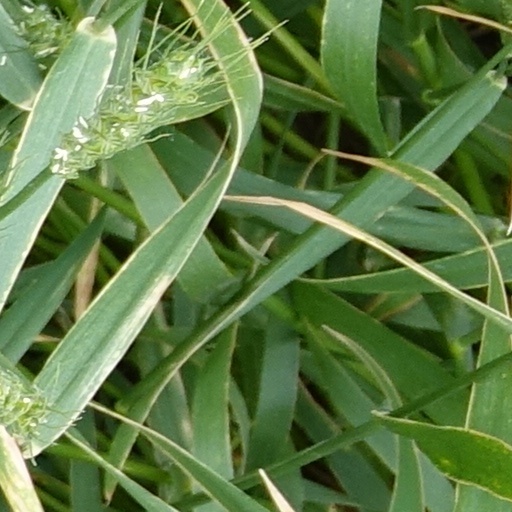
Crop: wheat